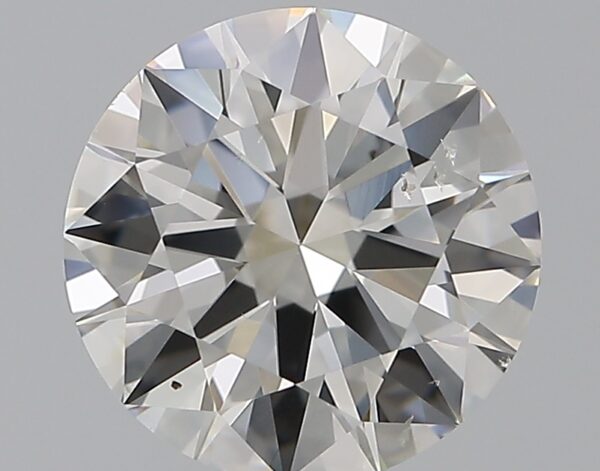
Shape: round
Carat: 1.79
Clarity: SI1
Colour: H
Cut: EX
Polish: EX
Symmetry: EX
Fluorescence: M
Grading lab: GIA
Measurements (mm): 7.87 x 7.9 x 4.7